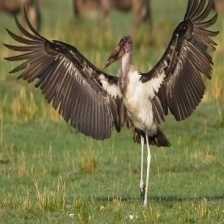
Species: MARABOU STORK
Scientific name: LEPTOPTILOS CRUMENIFER
ImageNet parent category: white_stork